Question: What is the man doing?
Tambaya: Me mutumin yake yi?
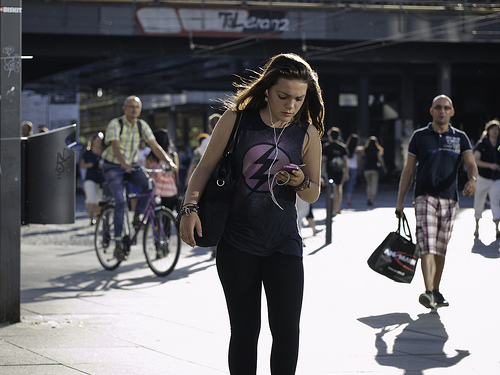
Answer: Walking.
Amsa: Tafiya.